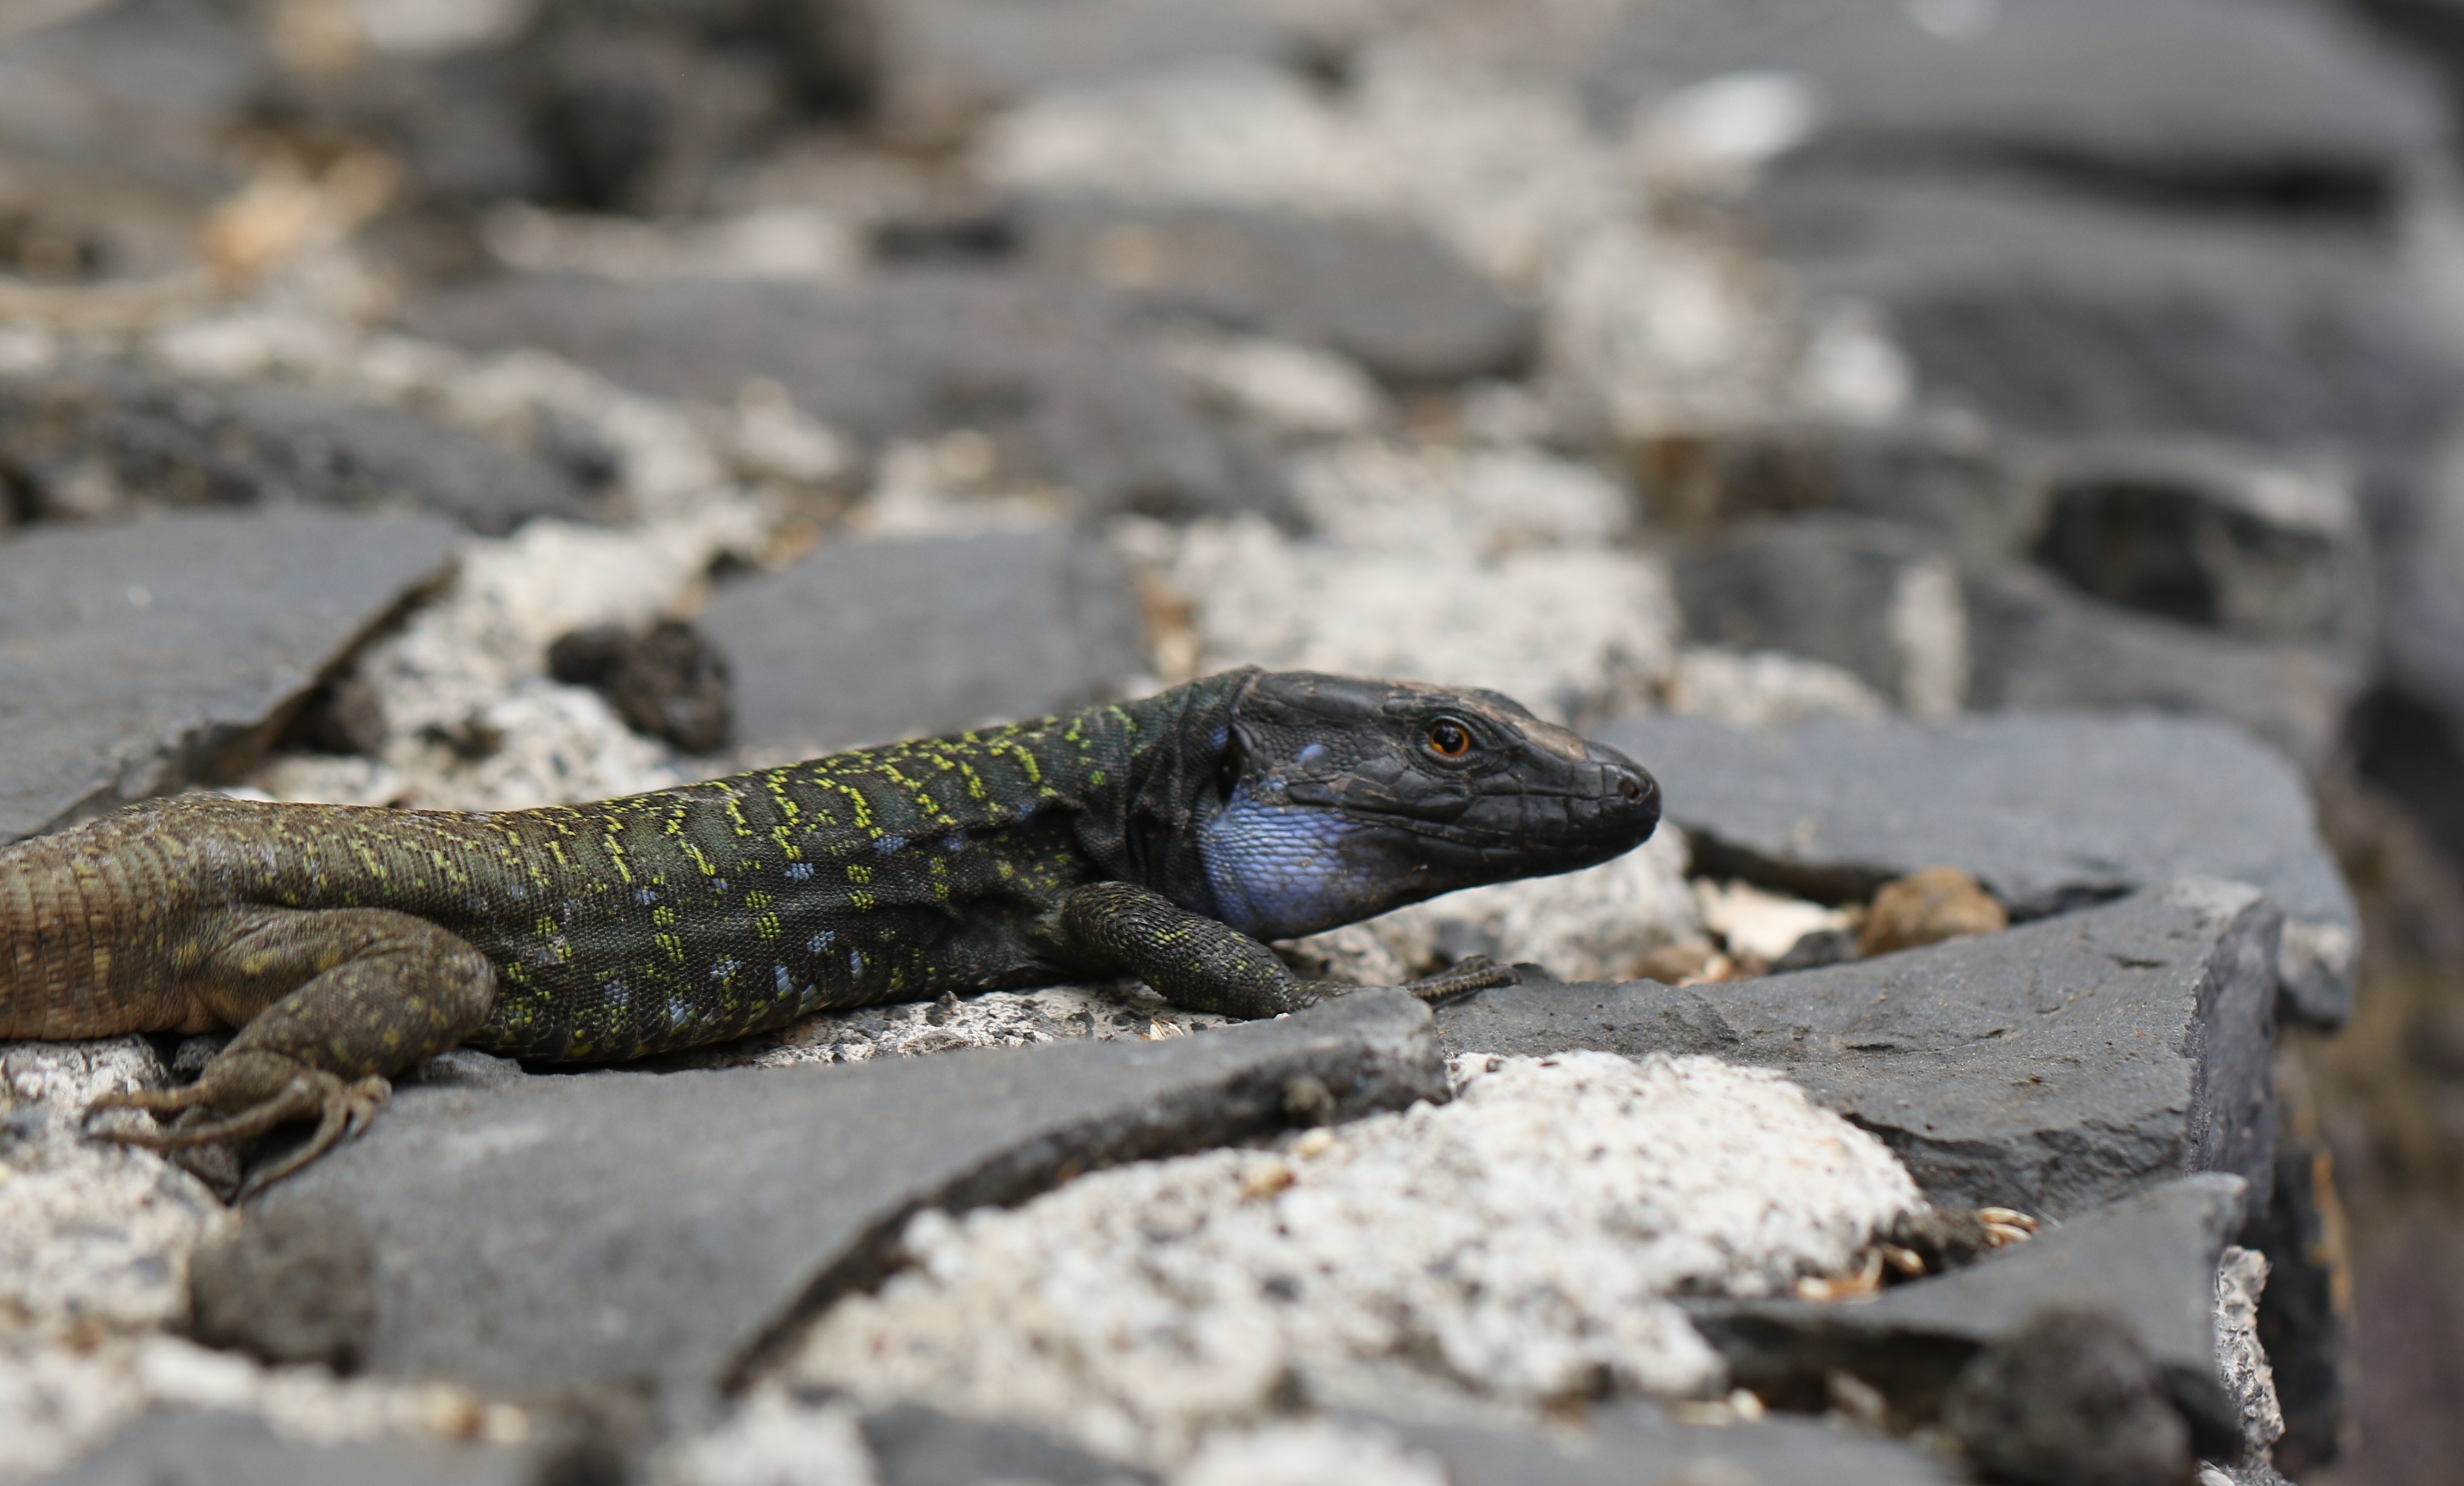
nature, stone, wildlife, blue, reptile, fauna, lizard, rocks, spain, vertebrate, tenerife, lacerta, agamidae, the lizard, gad, kanaryjka niebieskoplama, scaled reptile, lacertidae